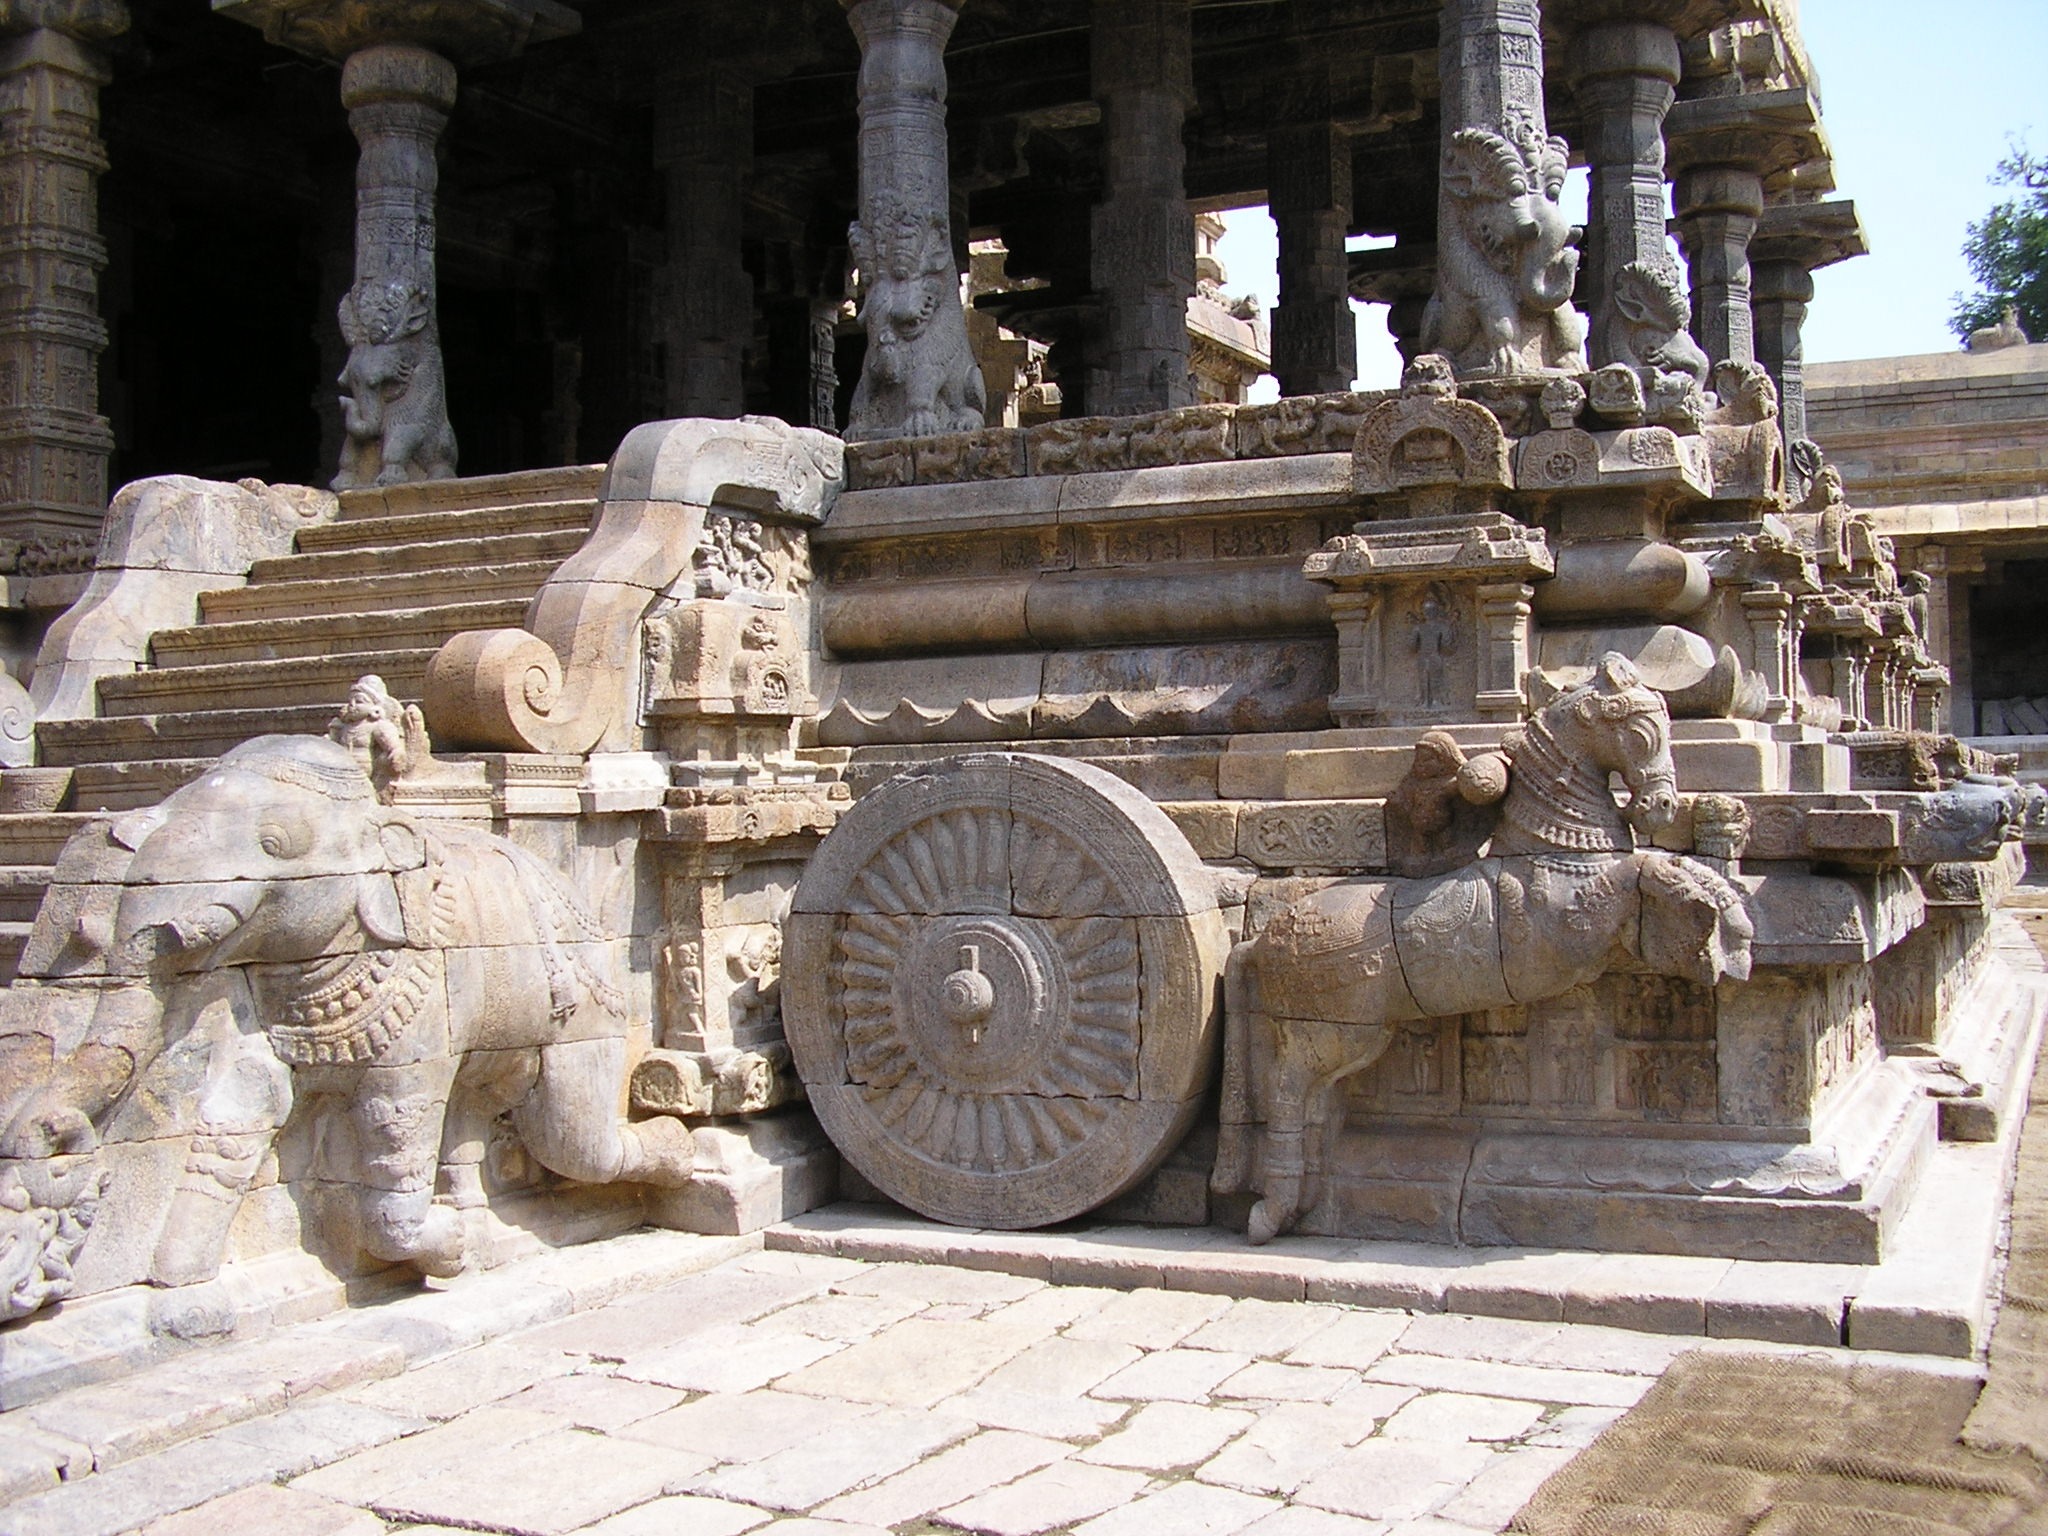
old, stone, monument, statue, column, religion, ancient, historic, place of worship, sculpture, temple, ruins, history, india, historical, carving, hindu, temples, water feature, hinduism, stone carving, hindu temple, ancient history, thanjavur